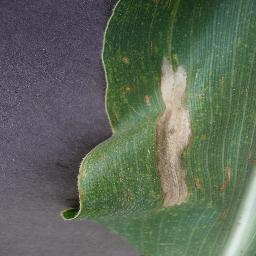
Label: Corn___Northern_Leaf_Blight